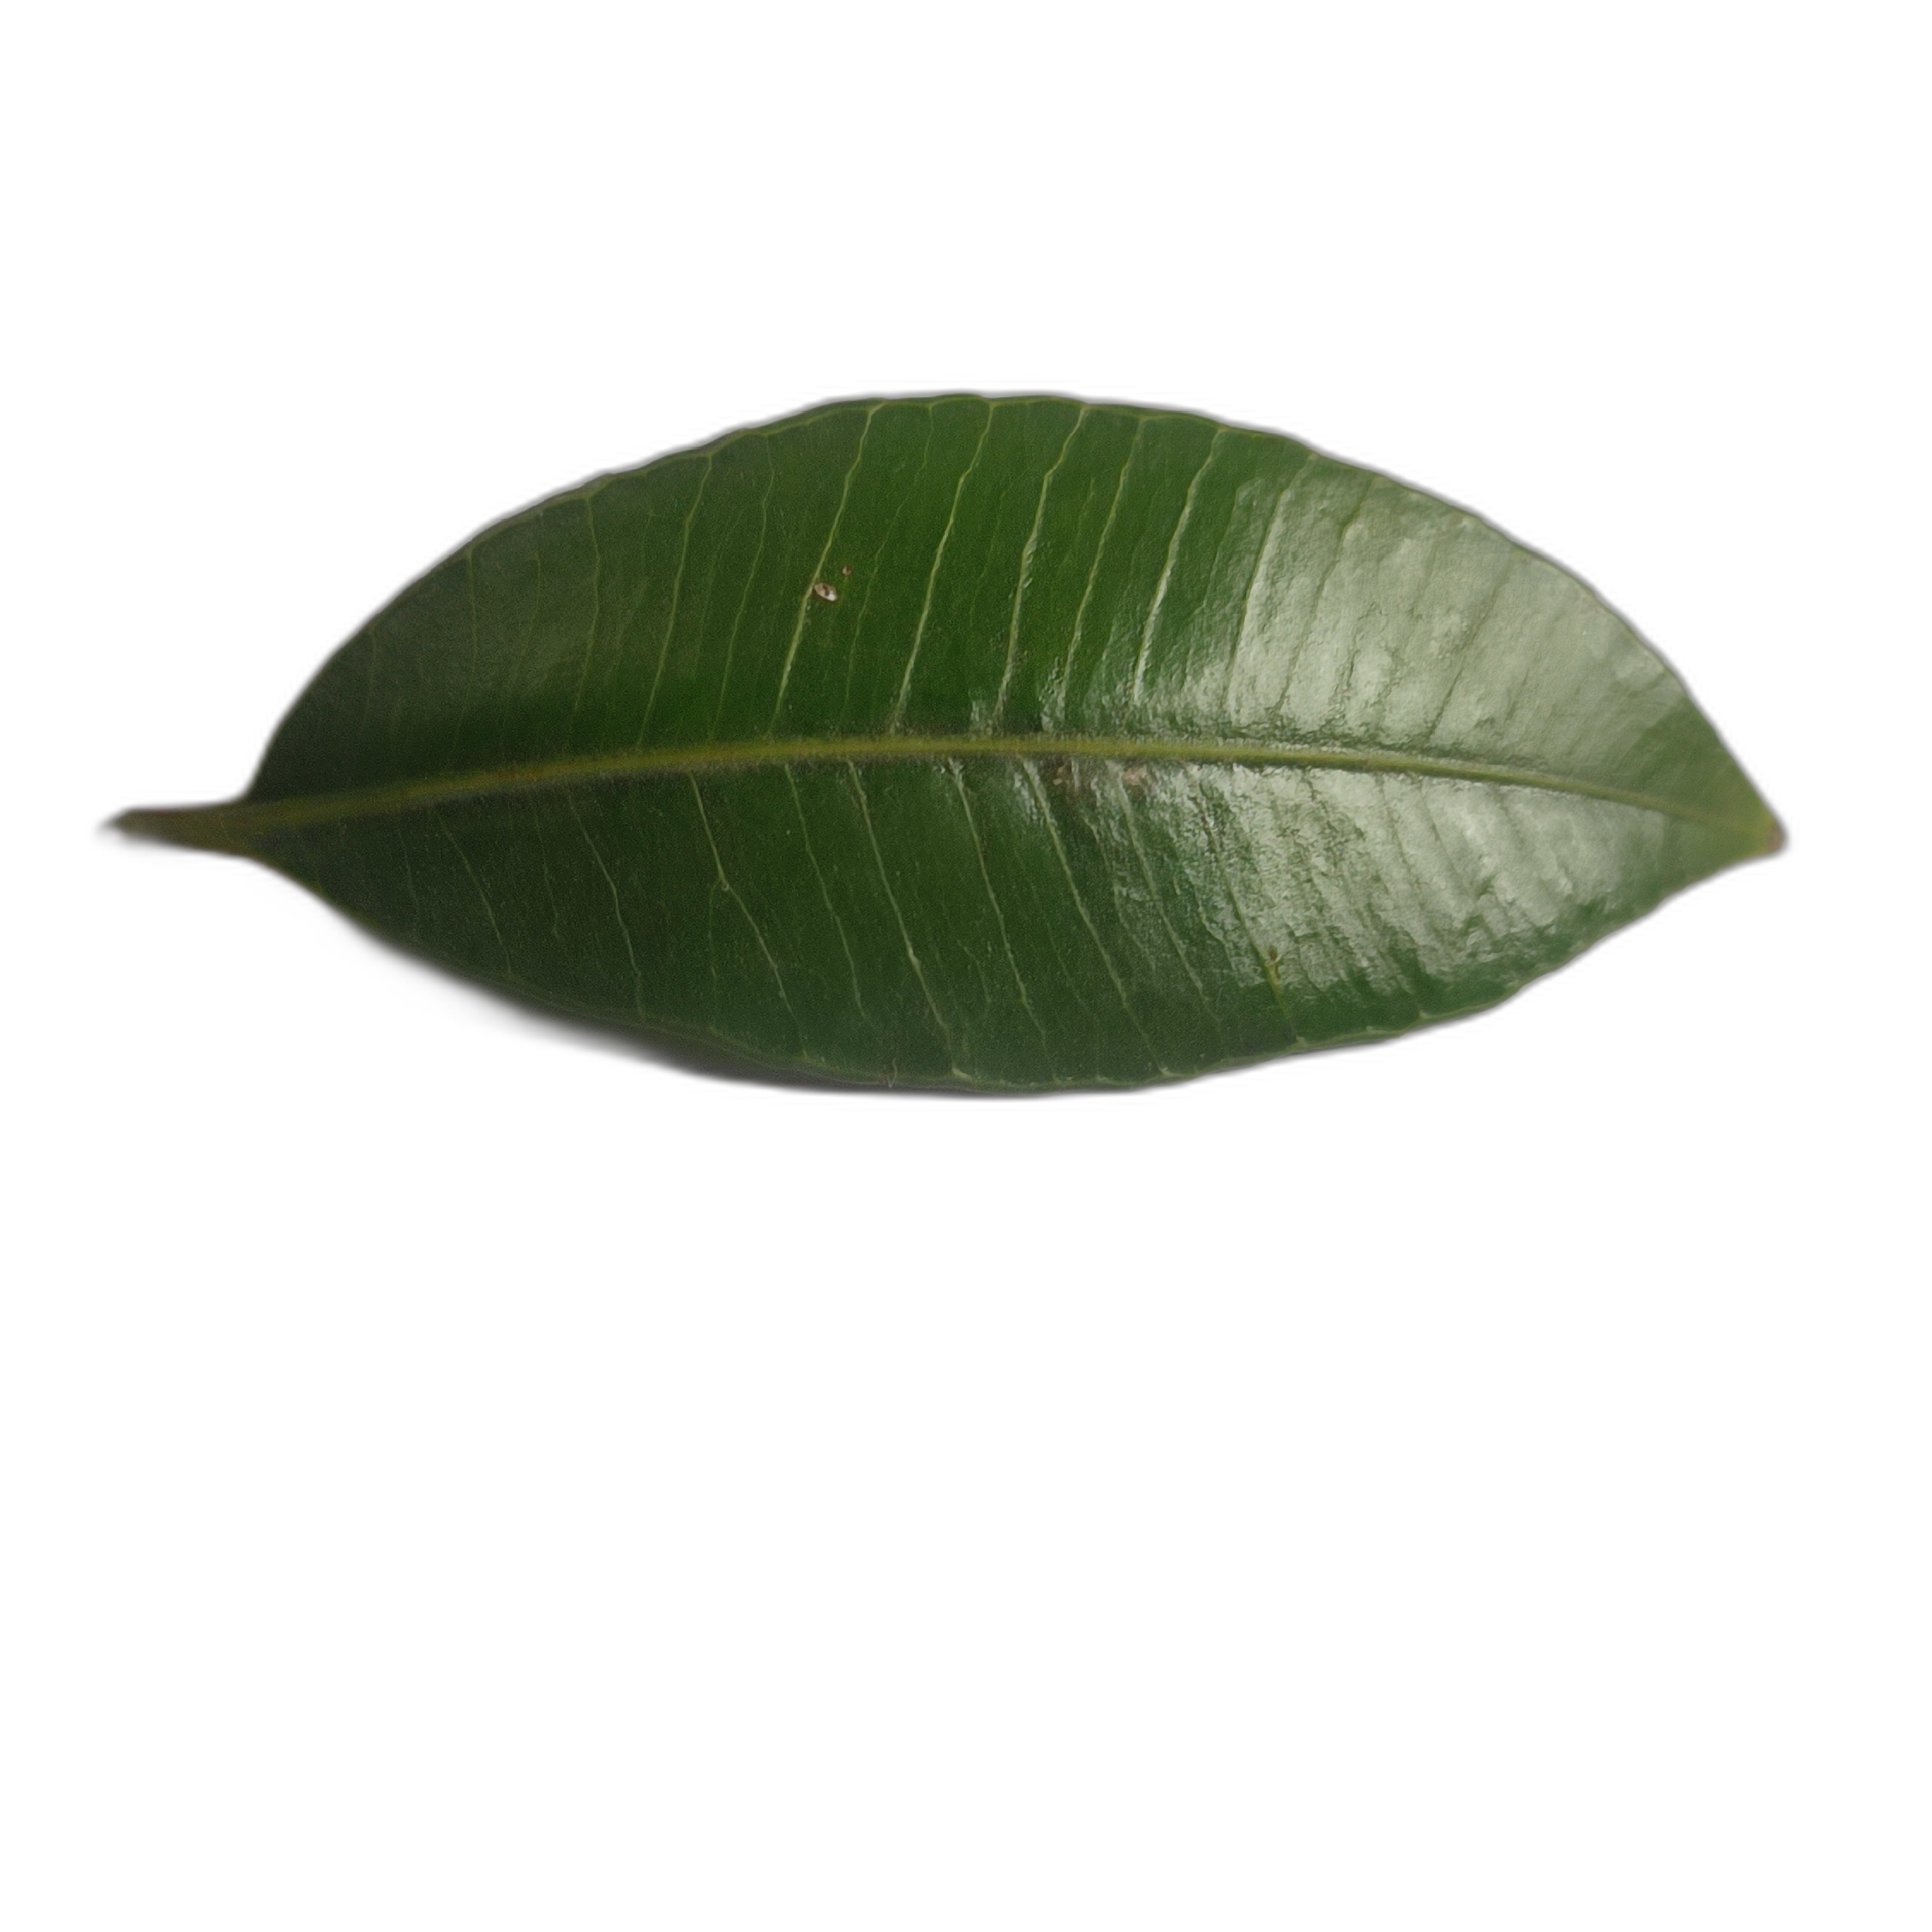
Label: healthy